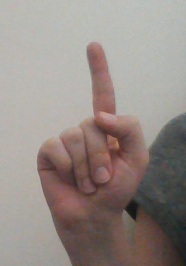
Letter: bb